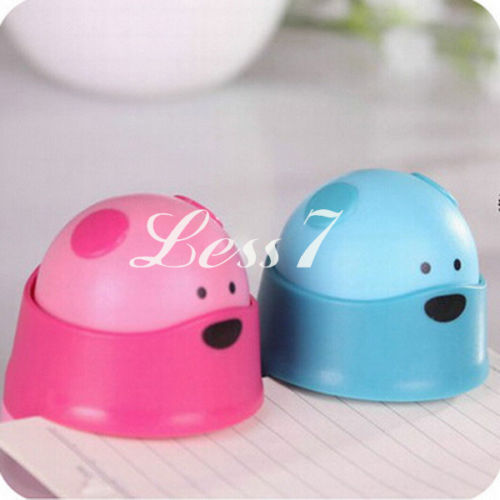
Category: stapler